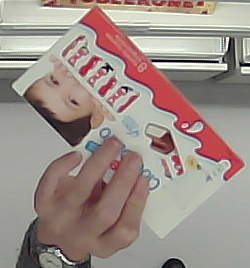
Product: kinder_chocolate